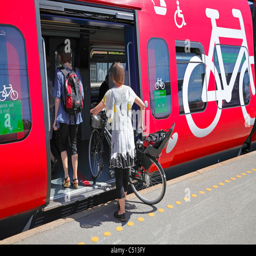
young woman bringing her bike on the electrified railways .